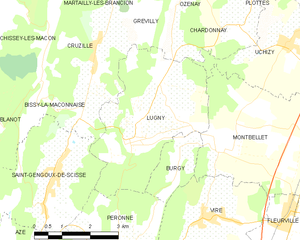
Carte des communes françaises